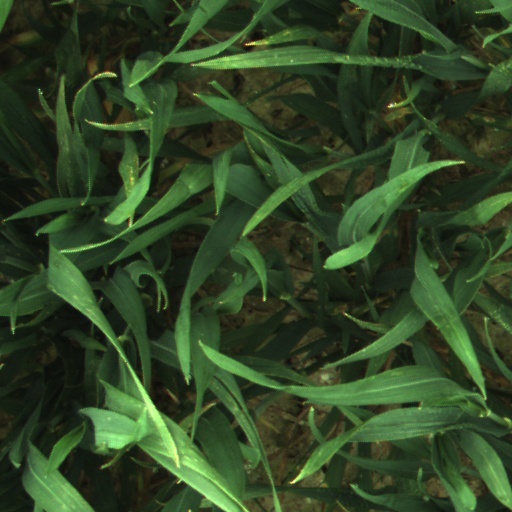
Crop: wheat